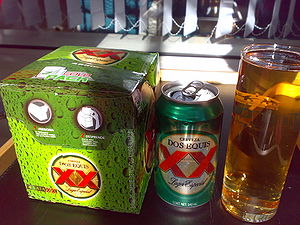
Dos Equis
En 4-pakning og en 34 cl. boks af XX Lager Especial
Dos Equis (XX) er et mexicansk ølmærke som bliver produceret af Cervecería Cuauhtémoc Moctezuma i Monterrey, Toluca, Orizaba og Guadalajara. Det består af følgende typer: